Mohammad Reza Pahlavi

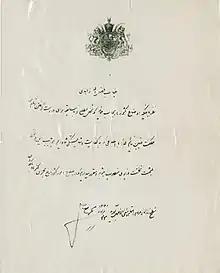
The Shah's "firman" naming General Fazlollah Zahedi the new prime minister. Coup operatives made copies of the document and circulated it around Tehran to help regenerate momentum following the collapse of the original plan.

A general amnesty was issued two days after Mohammad Reza's accession to the throne on 19 September 1941. All political personalities who had suffered disgrace during his father's reign were rehabilitated, and the forced unveiling policy inaugurated by his father in 1935 was overturned. Despite the young king's enlightened decisions, the British minister in Tehran reported to London that "the young Shah received a fairly spontaneous welcome on his first public experience, possibly rather [due] to relief at the disappearance of his father than to public affection for himself". During his early days as Shah, Mohammad Reza lacked self-confidence and spent most of his time with Perron writing poetry in French.